Iufaa

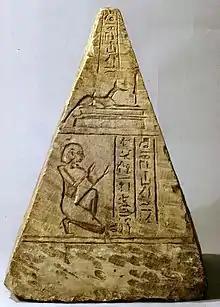
Pyramidion of Iufaa, MET

Iufaa was an Egyptian priest and administer of palaces who lived around 500 BC. His mummy was discovered in an unmolested tomb by Czech archaeologists under the direction of Ladislav Bareš and Miroslav Verner in February 1998. The discovery of an unmolested Egyptian tomb of this significance is a very rare occurrence. The mummy was in a state of advanced decomposition due to the proximity of the water table, however many of the tomb's artifacts were in good condition.